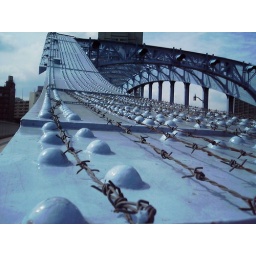
bridge over the river sumida